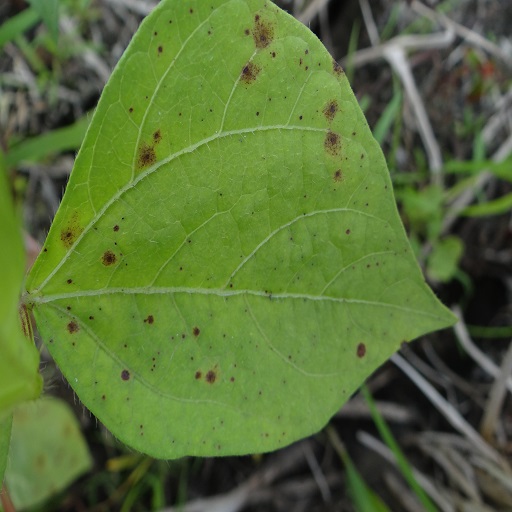
Label: Anthracnose